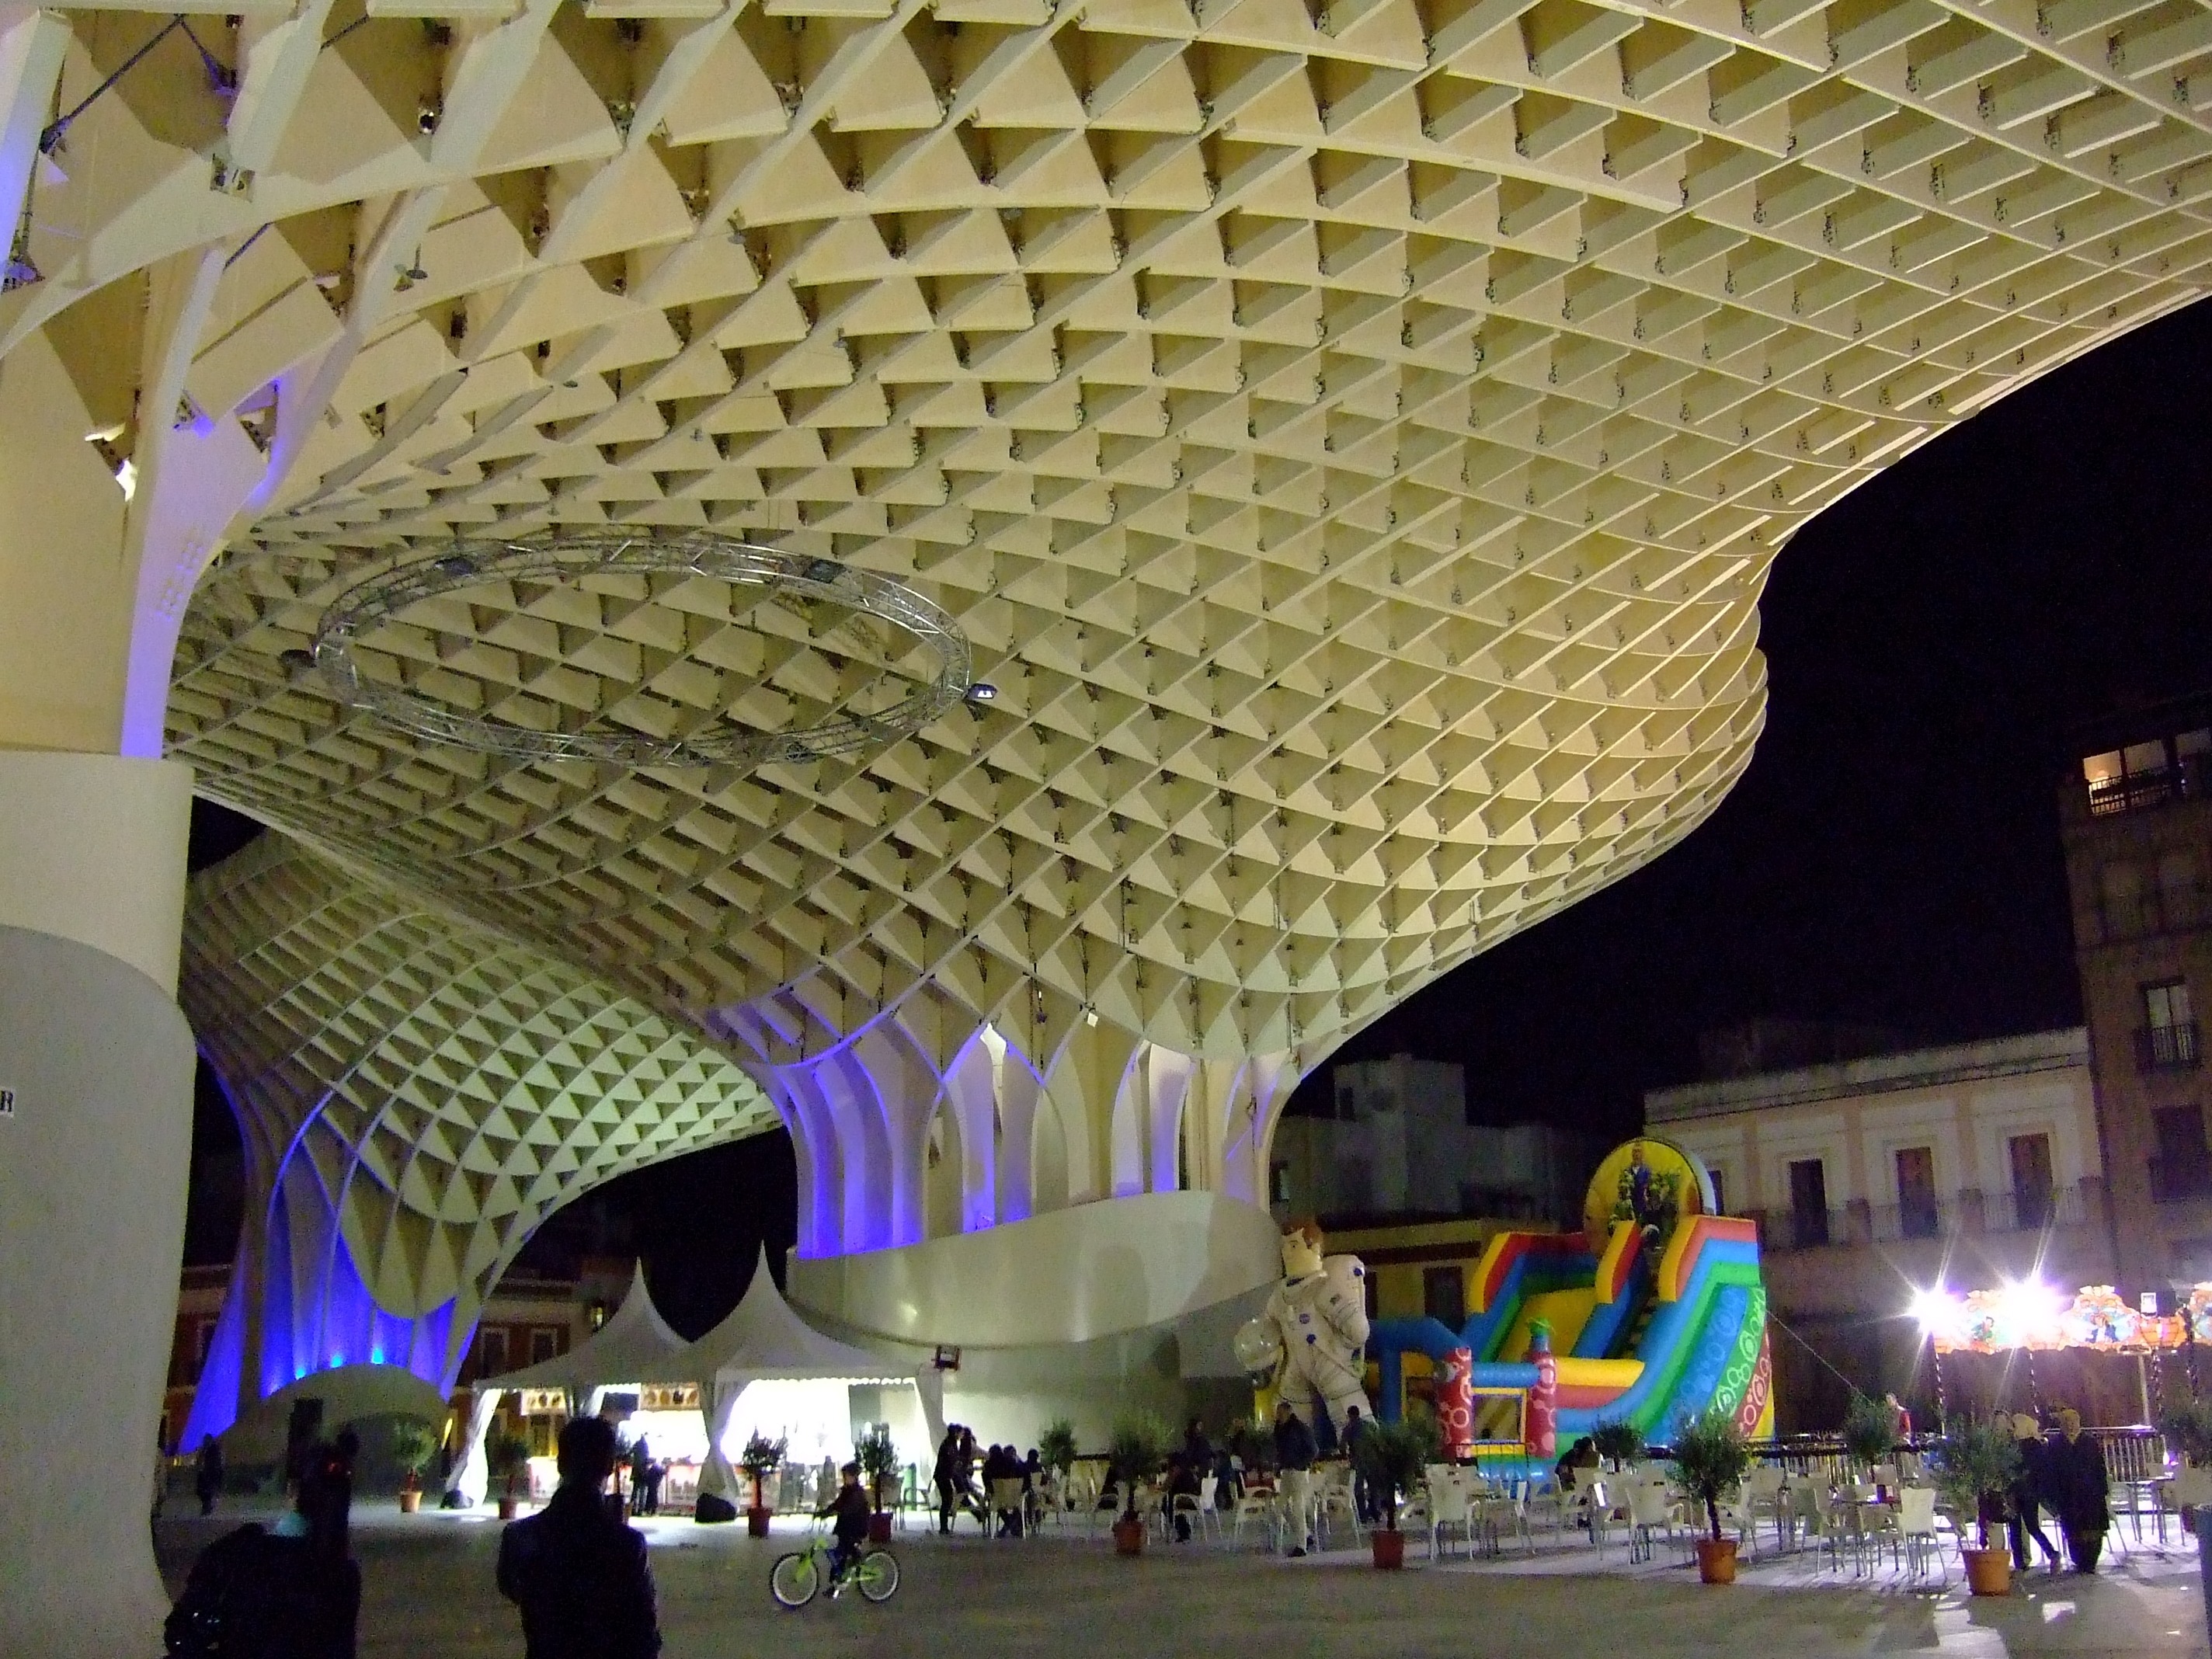
architecture, arena, spain, seville, andalusia, convention center, main square, atmosphere of earth